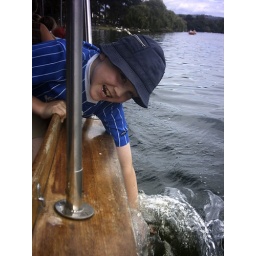
My son on a boat in cardiff - nuff said!